Safety fuse

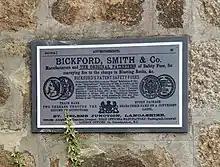
Plaque showing facsimile of one of Bickford's safety fuse advertisements

In 1831 English merchant William Bickford moved to the heart of the Cornish mining district near Camborne; where at Tuckingmill he developed the first practical and reliable means for igniting gunpowder when mining, the "Safety Fuze". After earlier attempts at developing a safer way had failed, Bickford had an insight while visiting his friend who was a ropemaker. While observing his friend winding cord together to generate a rope, Bickford believed he could adapt the same method towards developing a fuse. This was done with the help of his son-in-law George Smith and a working miner named Thomas Davey.